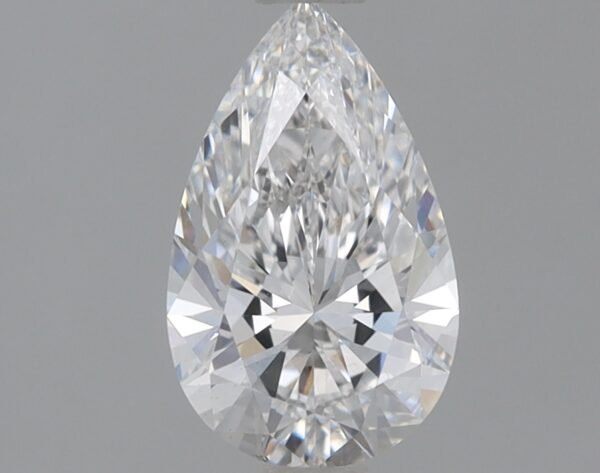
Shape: pear
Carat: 0.75
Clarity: VS1
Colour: F
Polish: EX
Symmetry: EX
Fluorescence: NONE
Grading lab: IGI
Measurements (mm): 8.38 x 5.14 x 3.13